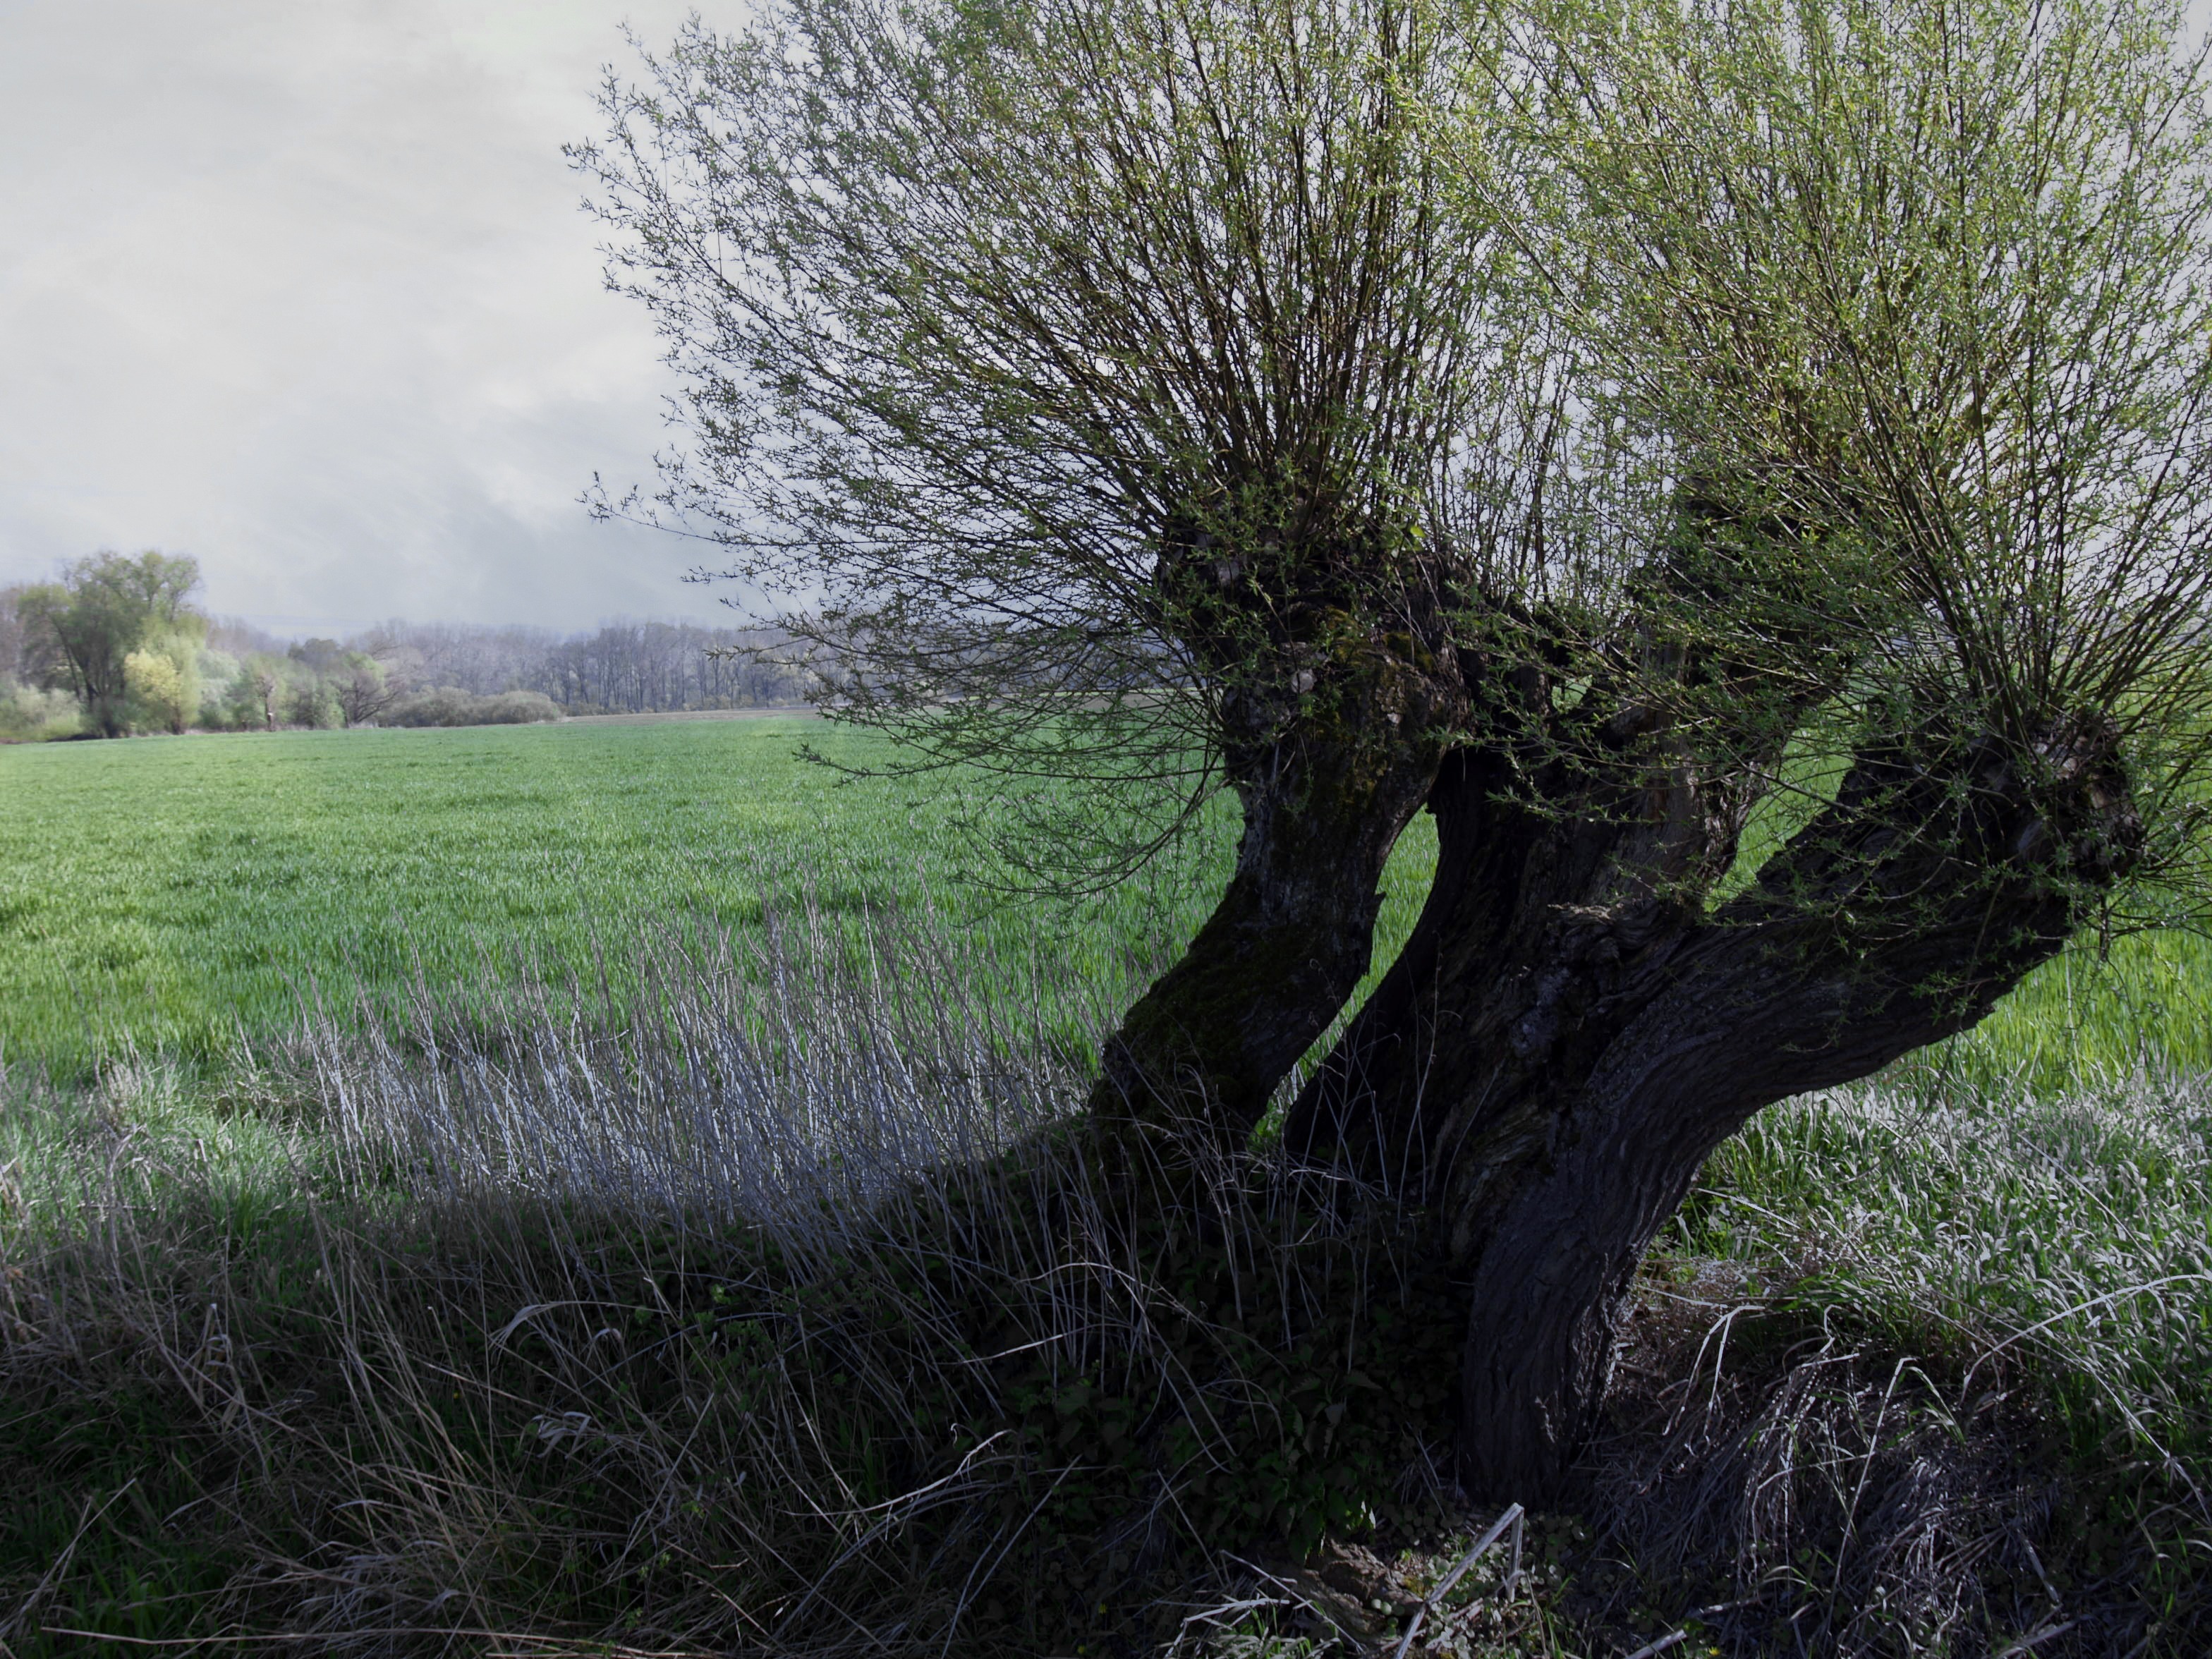
landscape, tree, nature, grass, branch, plant, meadow, flower, green, scenery, soil, botany, moor, shrub, woodland, ecosystem, moorland, willow tree, grass family, woody plant, land plant